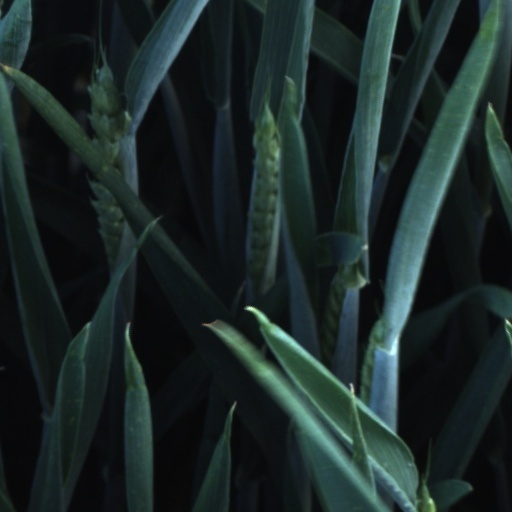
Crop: wheat